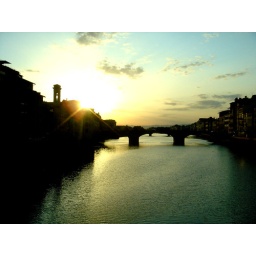
view up the river in florence from a bridge